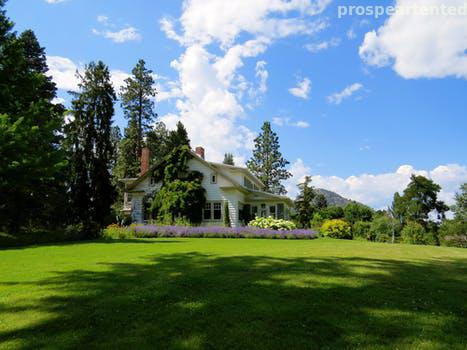
Label: Watermark